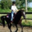
Label: horse